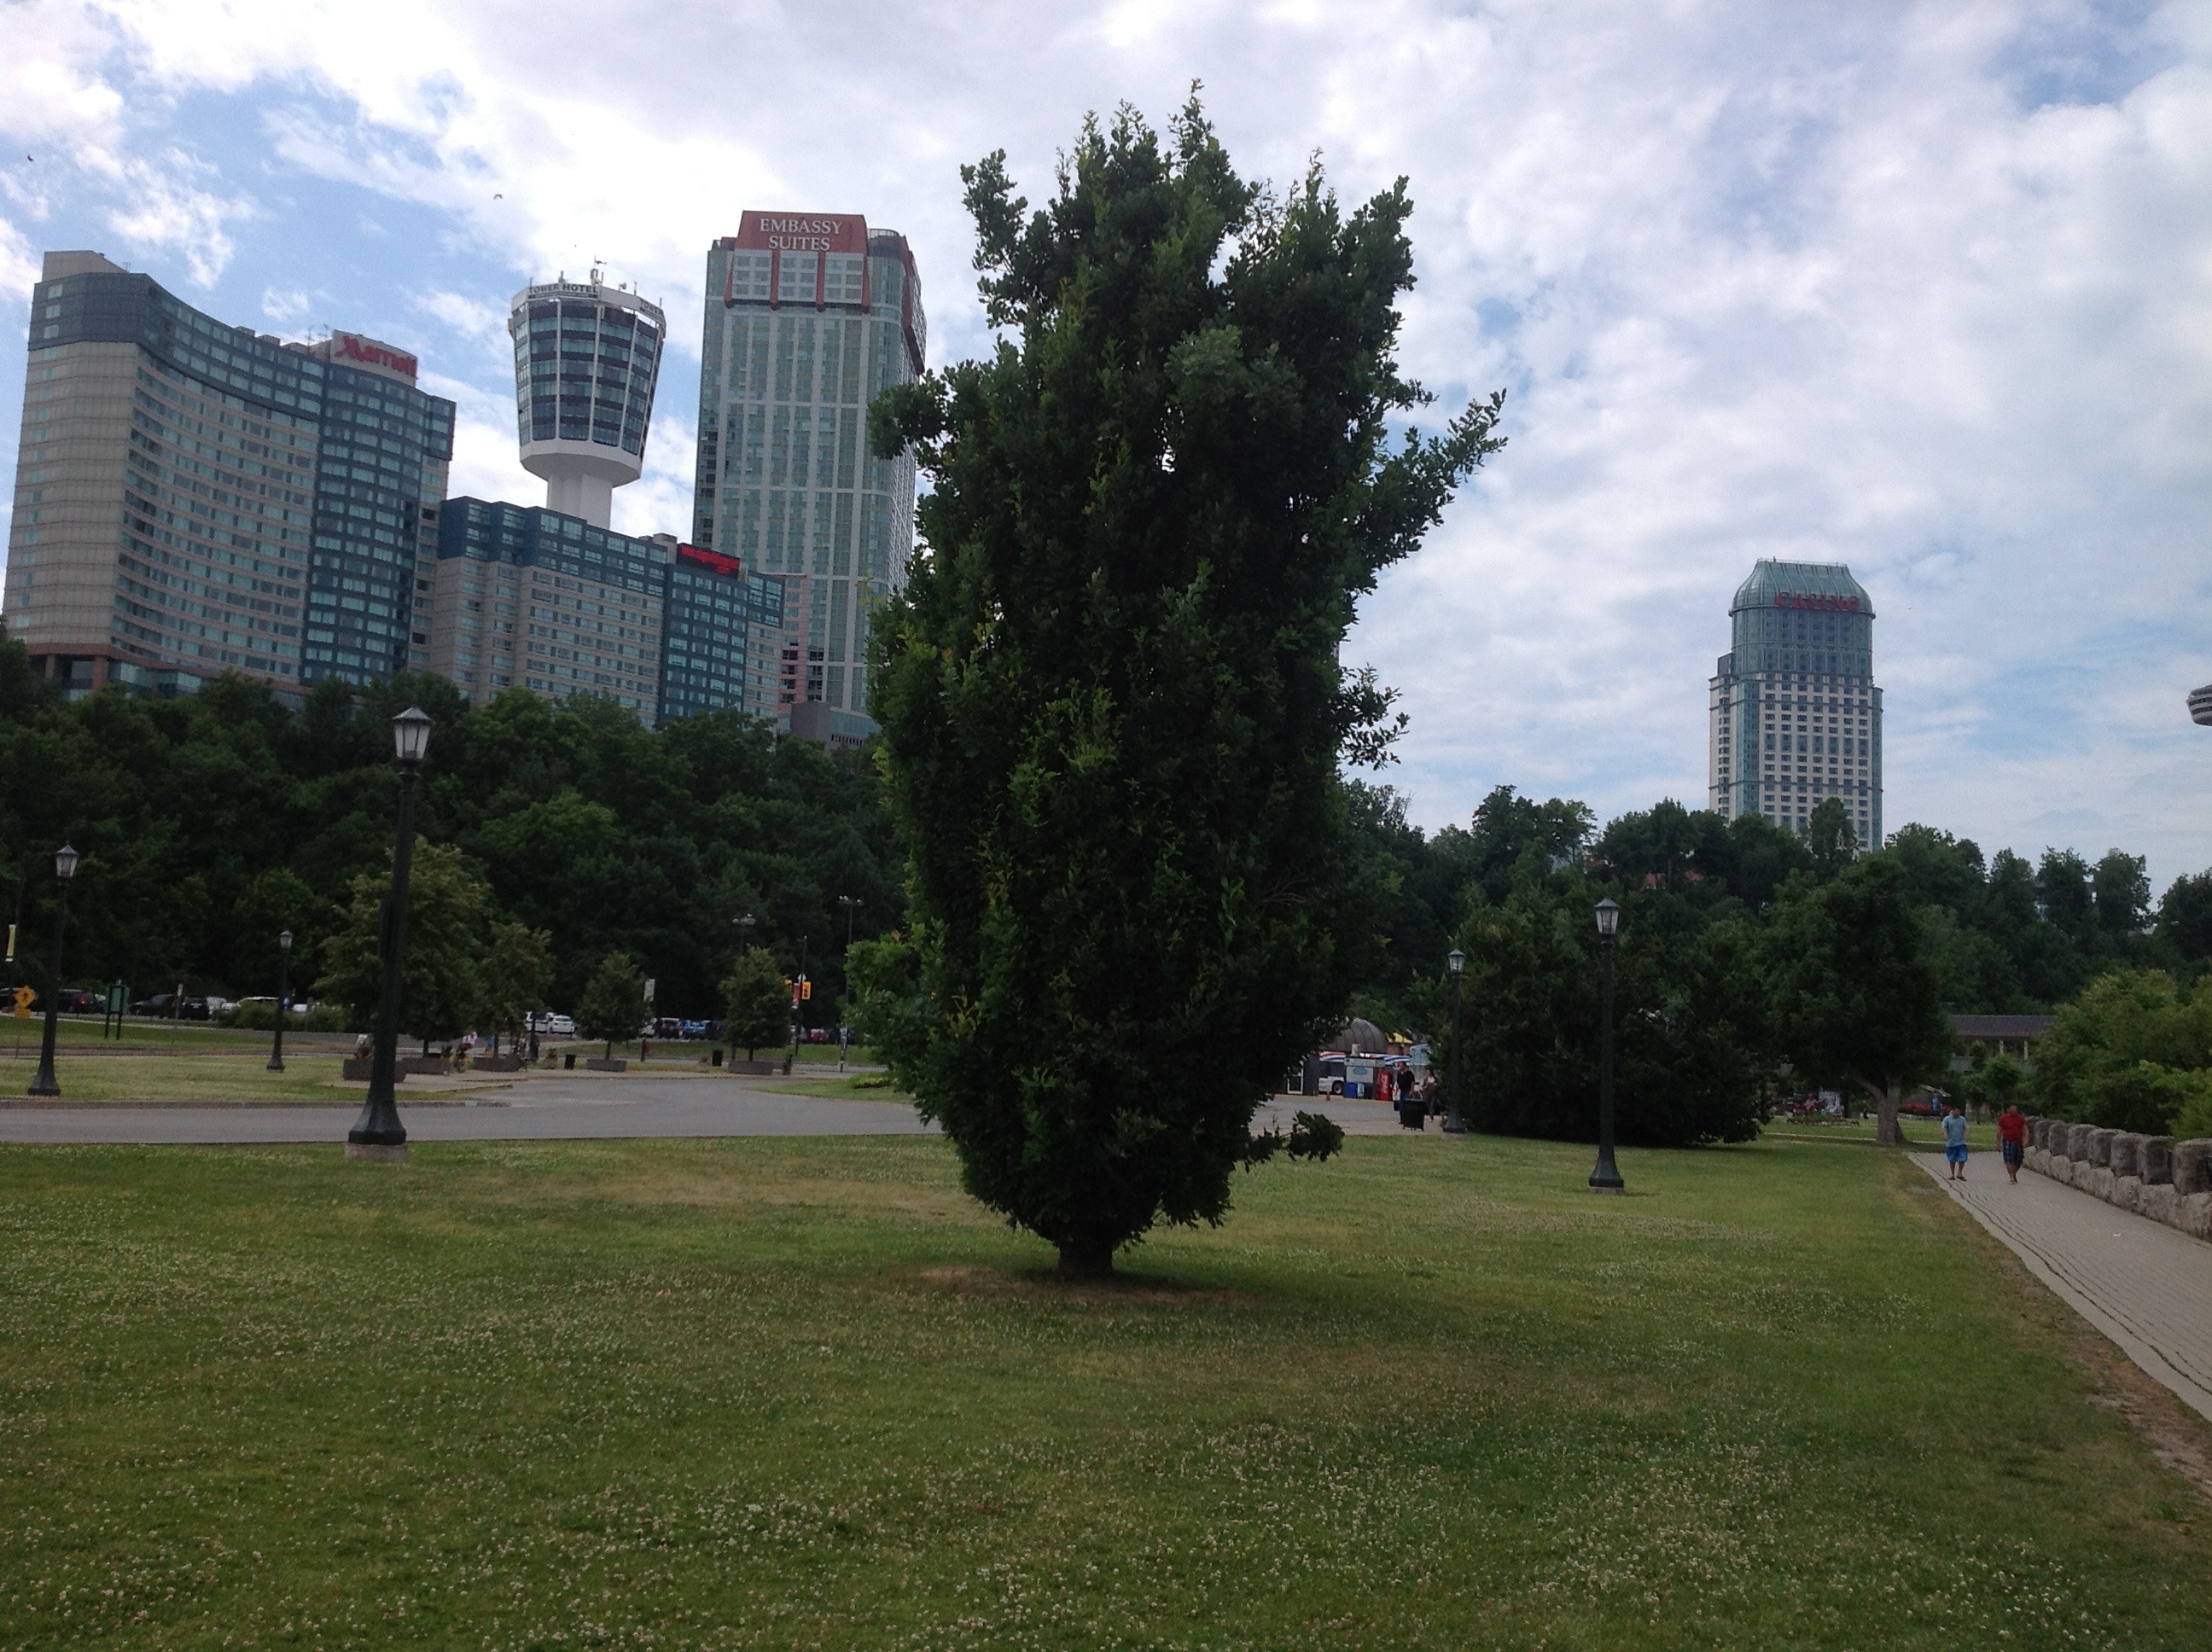
landscape, tree, architecture, skyline, lawn, city, skyscraper, urban, cityscape, downtown, construction, plaza, park, corporate, landmark, garden, memorial, clouds, buildings, tall, town square, neighbourhood, urban area, residential area, human settlement, woody plant, lawns